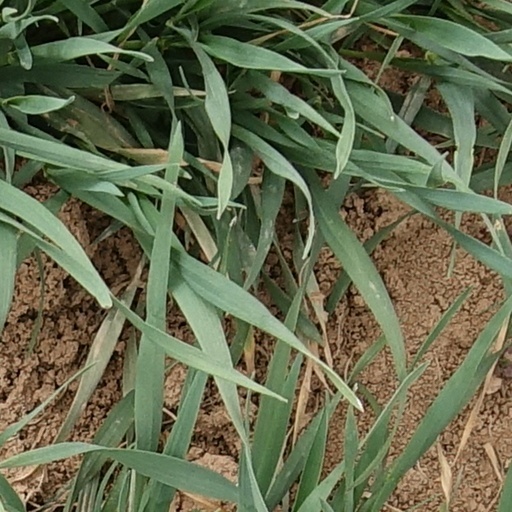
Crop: wheat